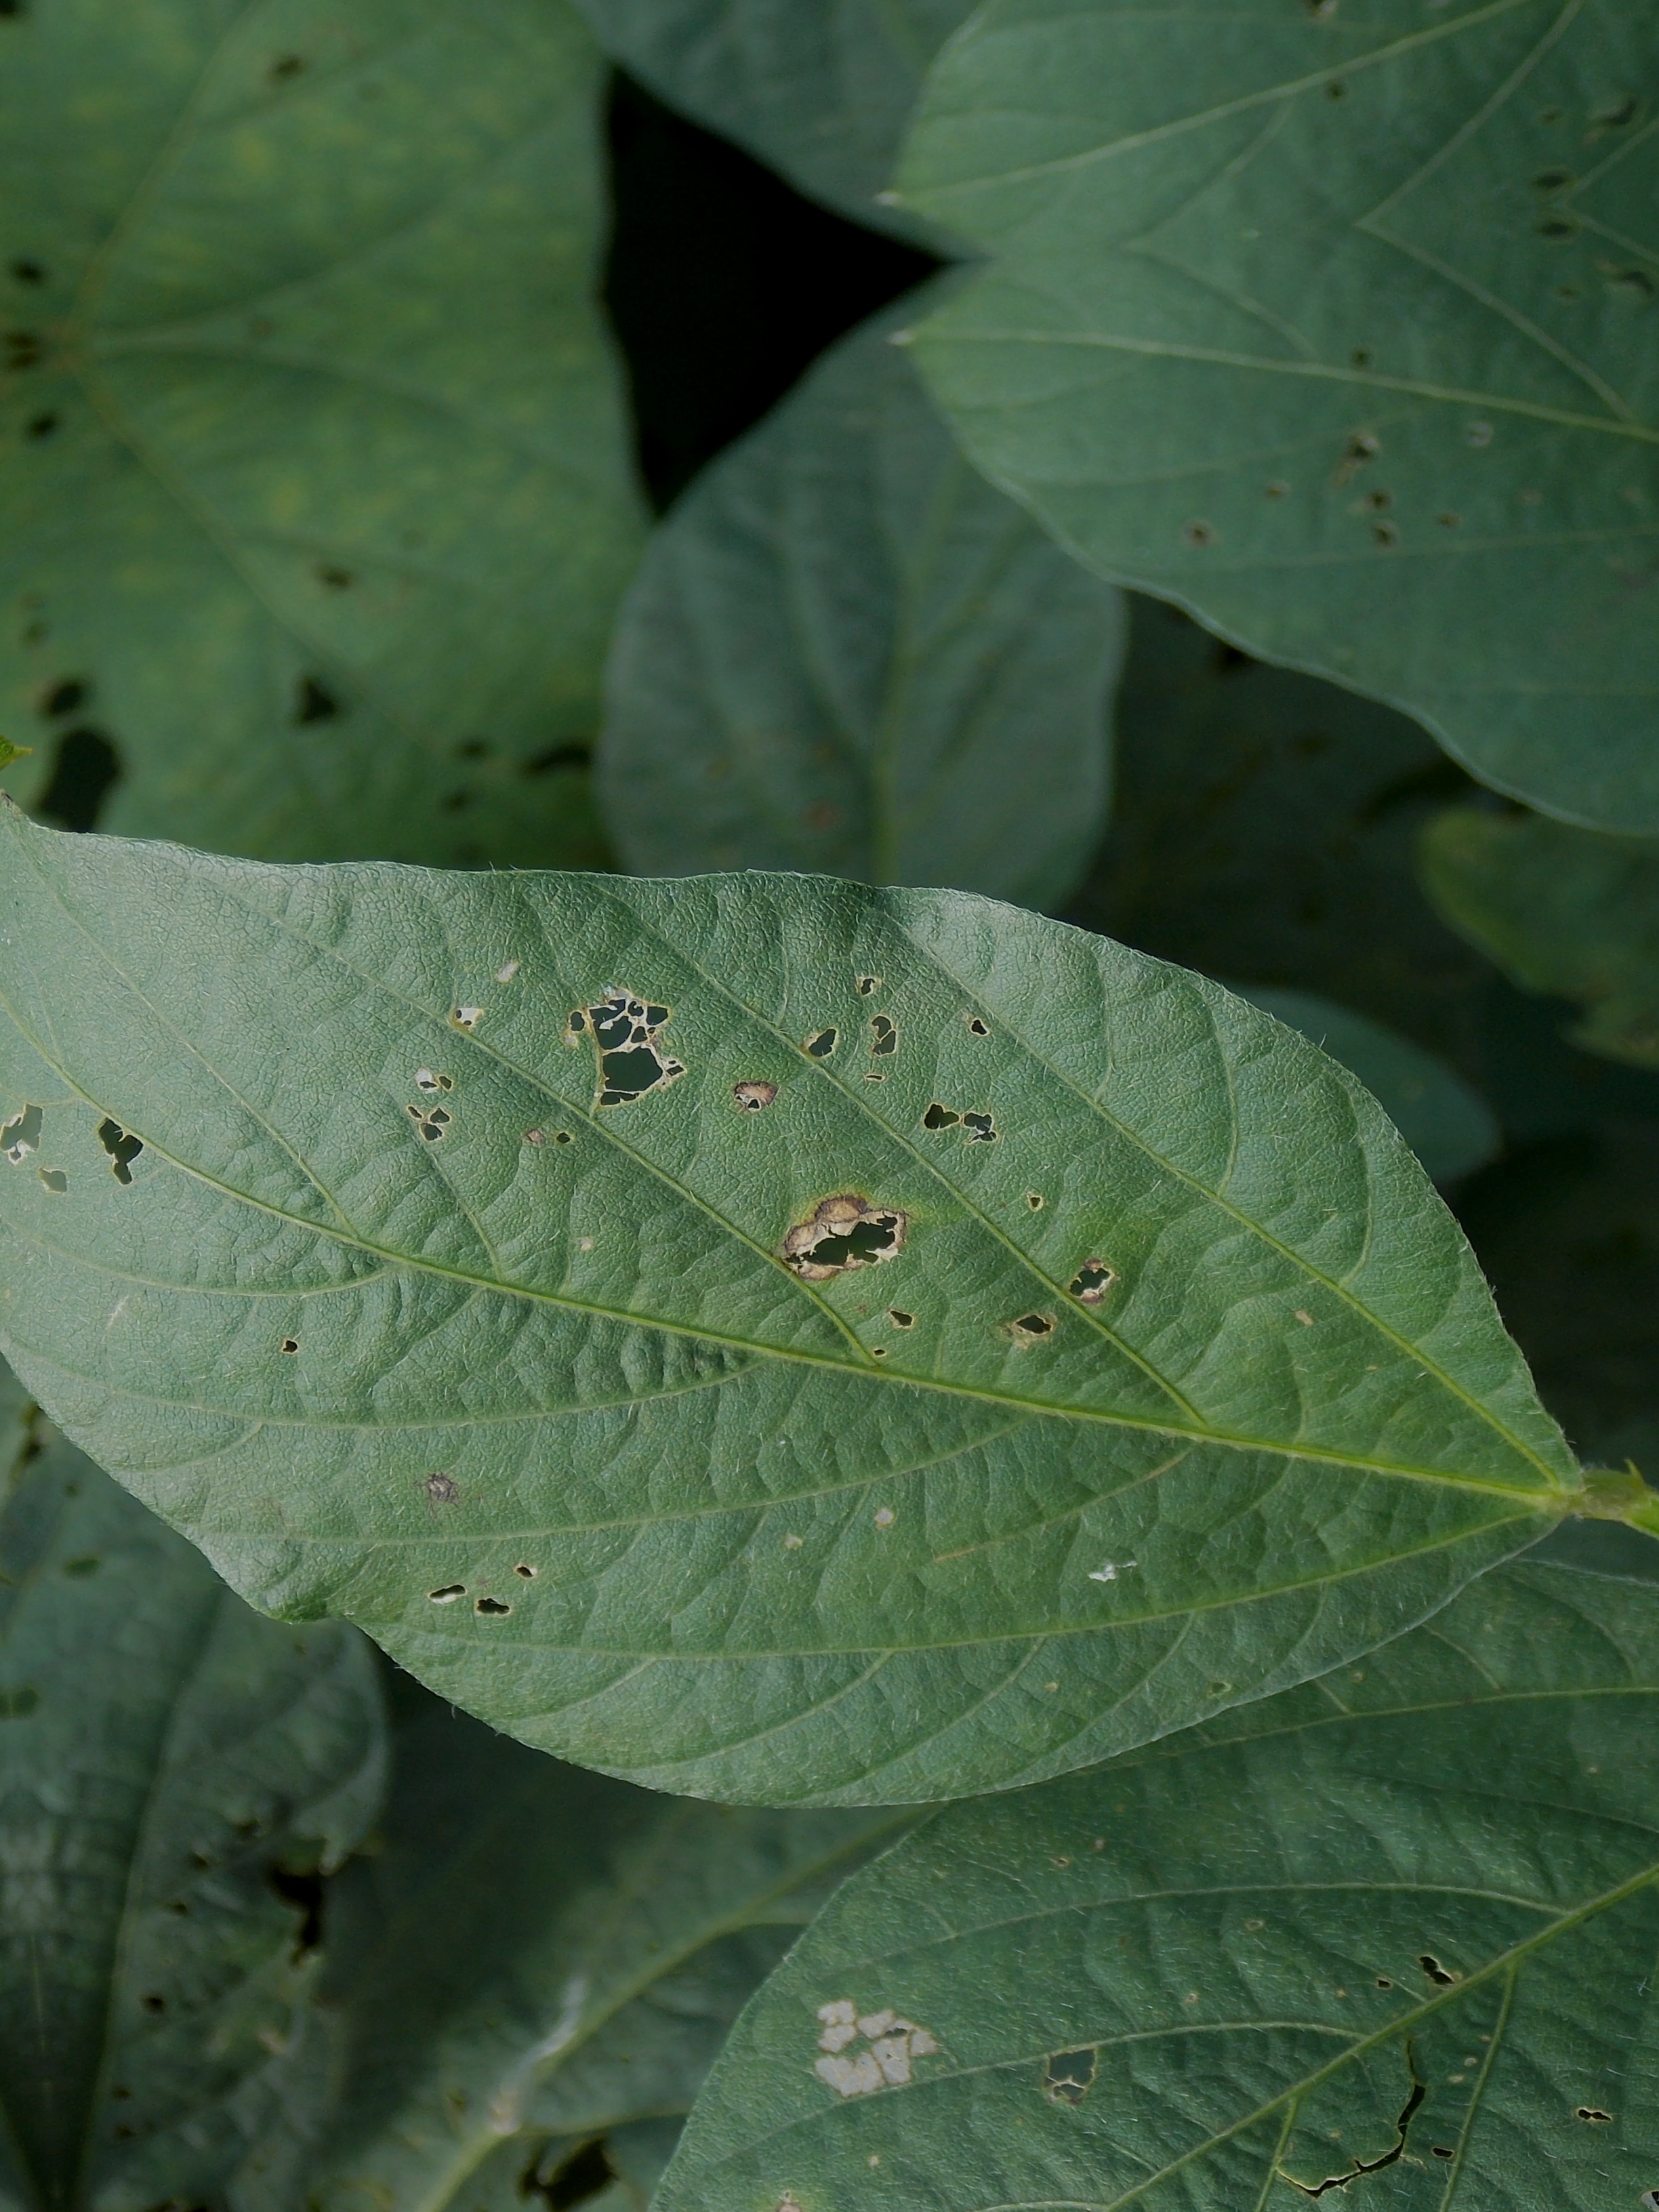
Label: Disease